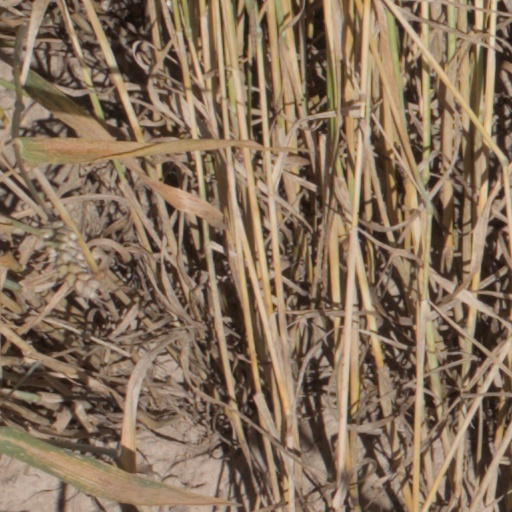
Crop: wheat